Montroy, Charente-Maritime

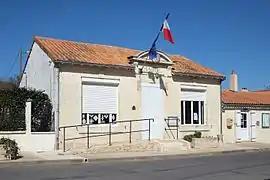
The town hall in Montroy

Montroy is a commune in the Charente-Maritime in the department in the Nouvelle-Aquitaine region in southwestern France.